1894 Greater Antilles hurricane

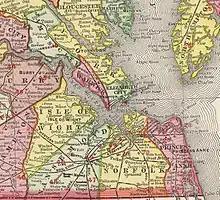
1903 map of coastal Virginia showing the former Princess Anne County

In Florida, the island of Key West observed 5-minute sustained winds of and gusts up to , while the captain of the schooner "Consiston", situated just west of Key West, estimated that winds reached as high as . The island experienced its worst storm since 1876. Winds downed many trees and fences, though most buildings sustained little damage. Many cigar factories lost a significant amount of their products after water entered the buildings, while shipping also suffered extensive losses. Unconfirmed reports initially stated that the schooner "Emily B." sank near Key West with the loss of the entire crew. However, "The Tropical Sun" later reported that both the ship and crew were safe. Farther east, the barque "Brandon" capsized at Crocker Reef, drowning 14 of the 17 men aboard, including the captain.